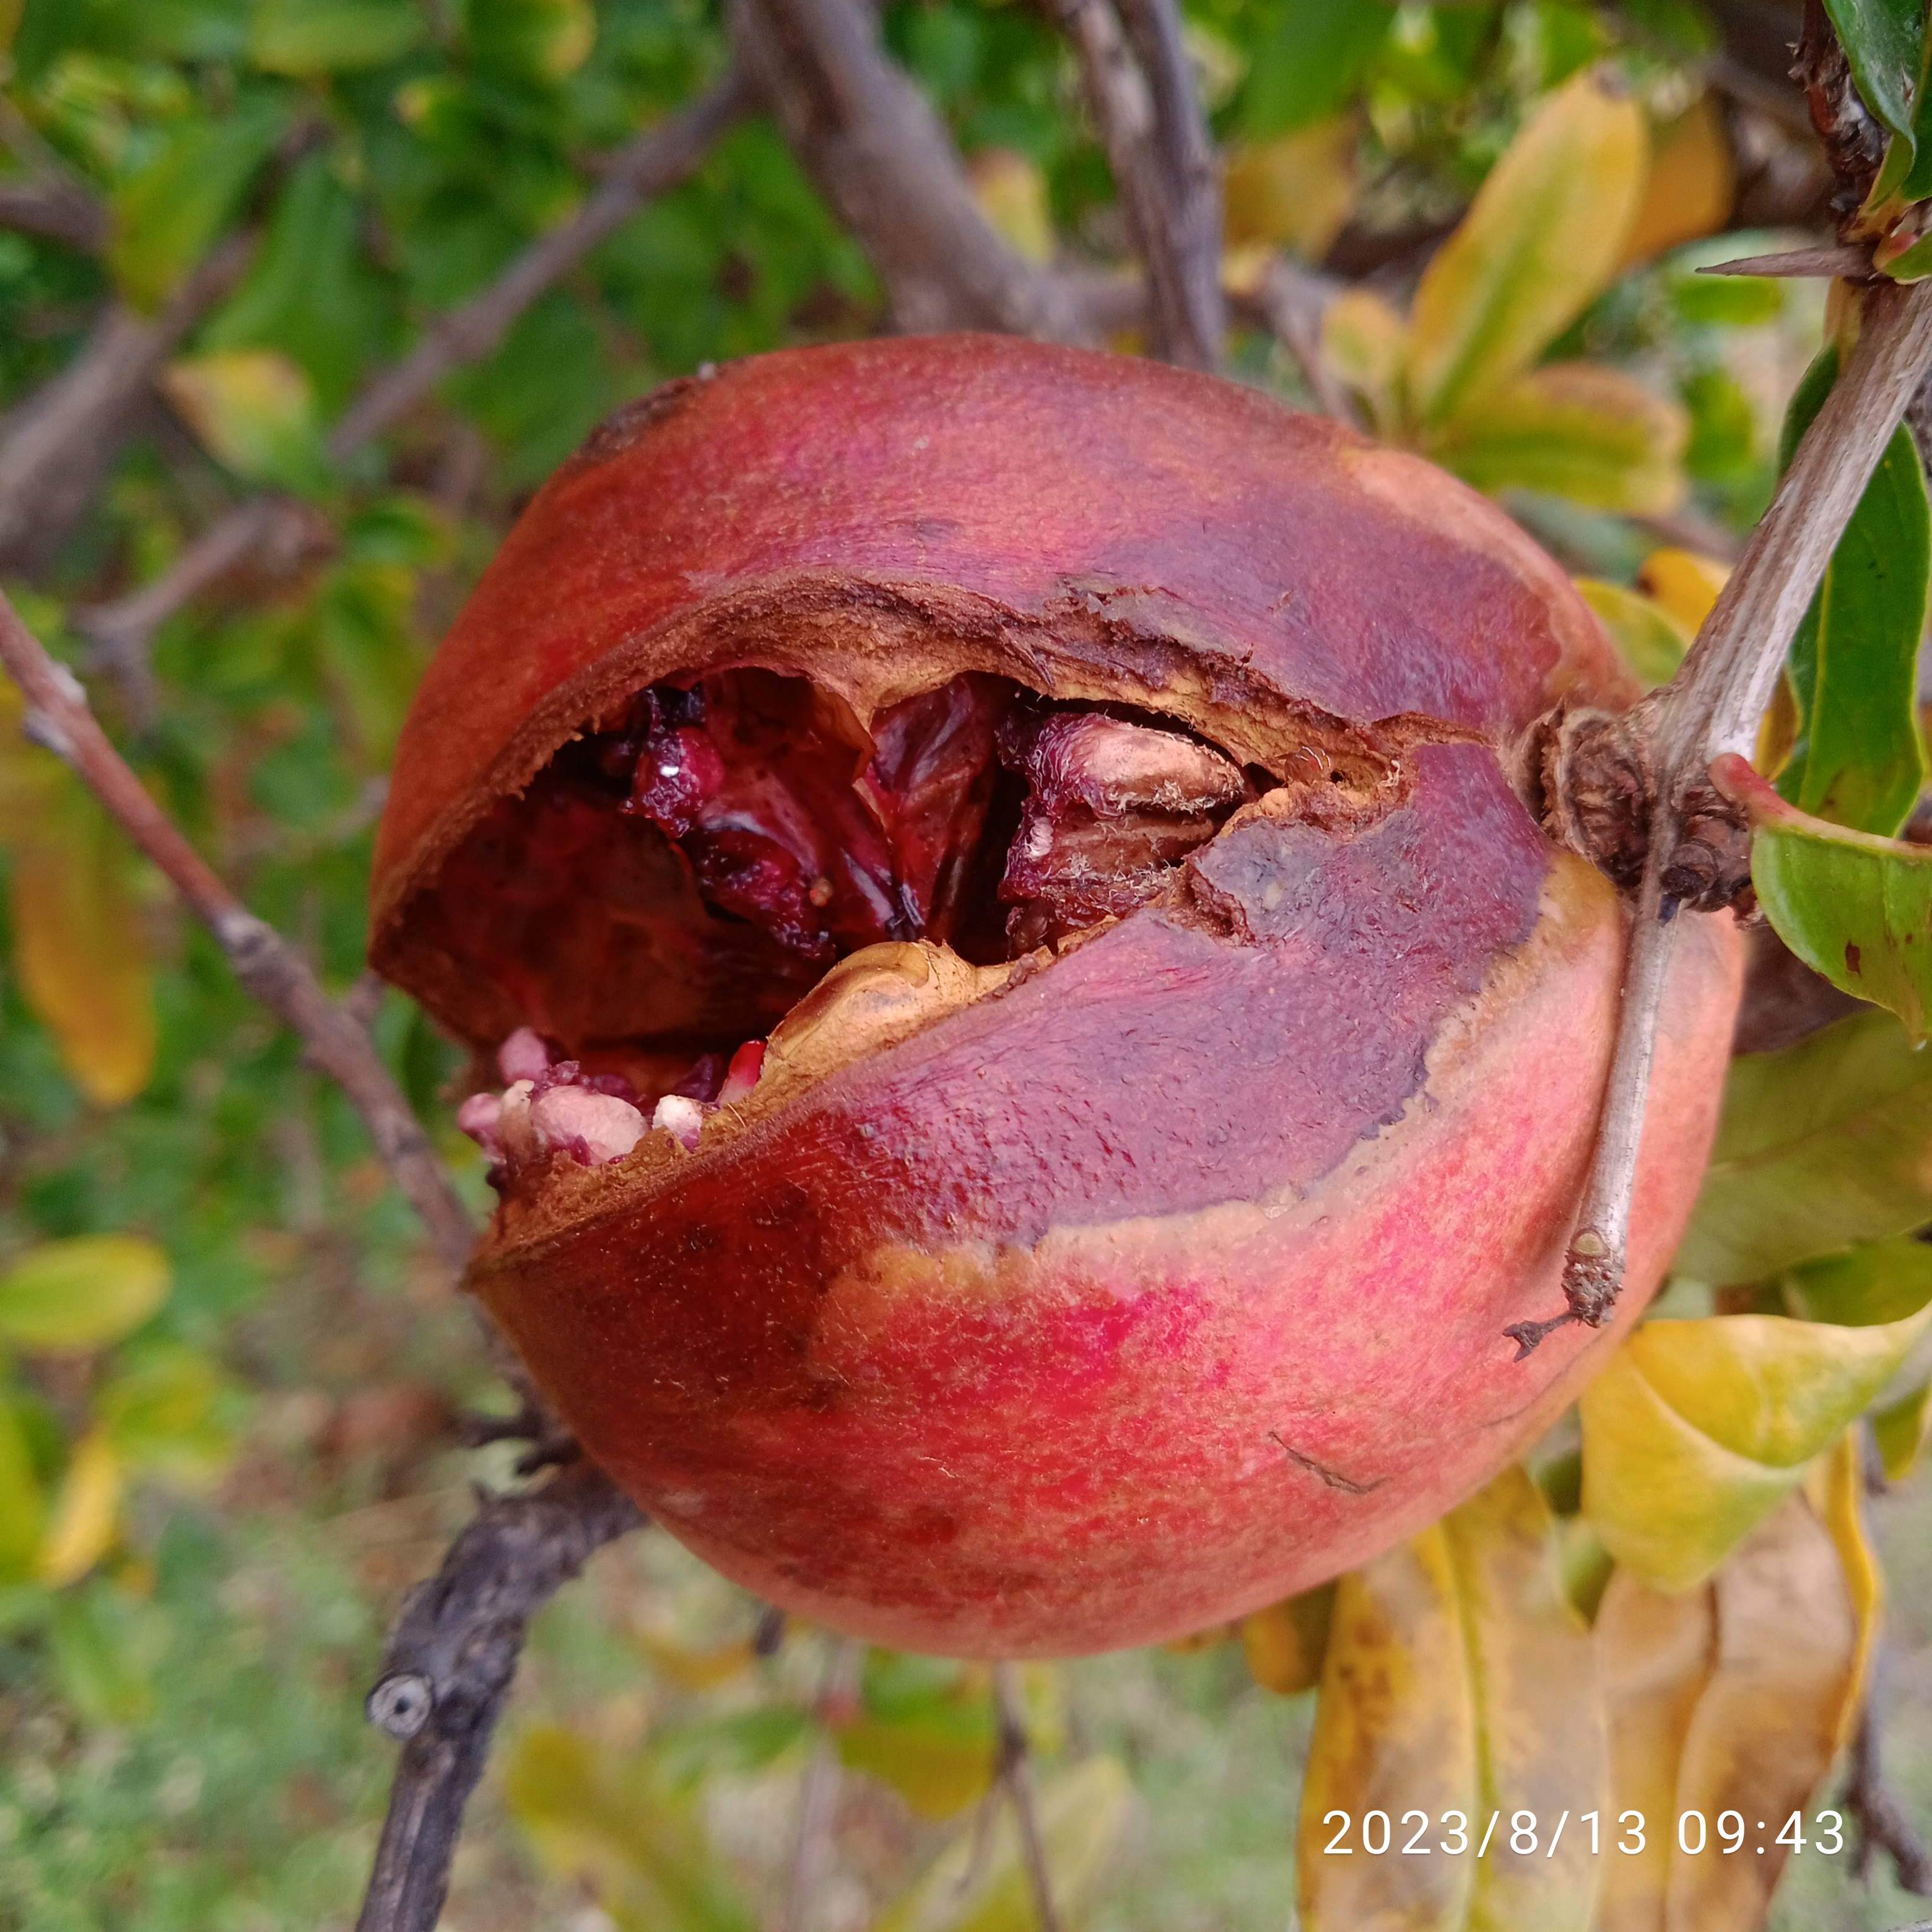
Label: Bacterial_Blight